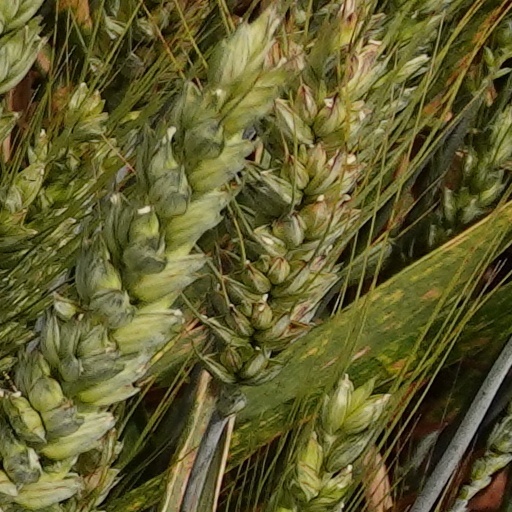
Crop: wheat